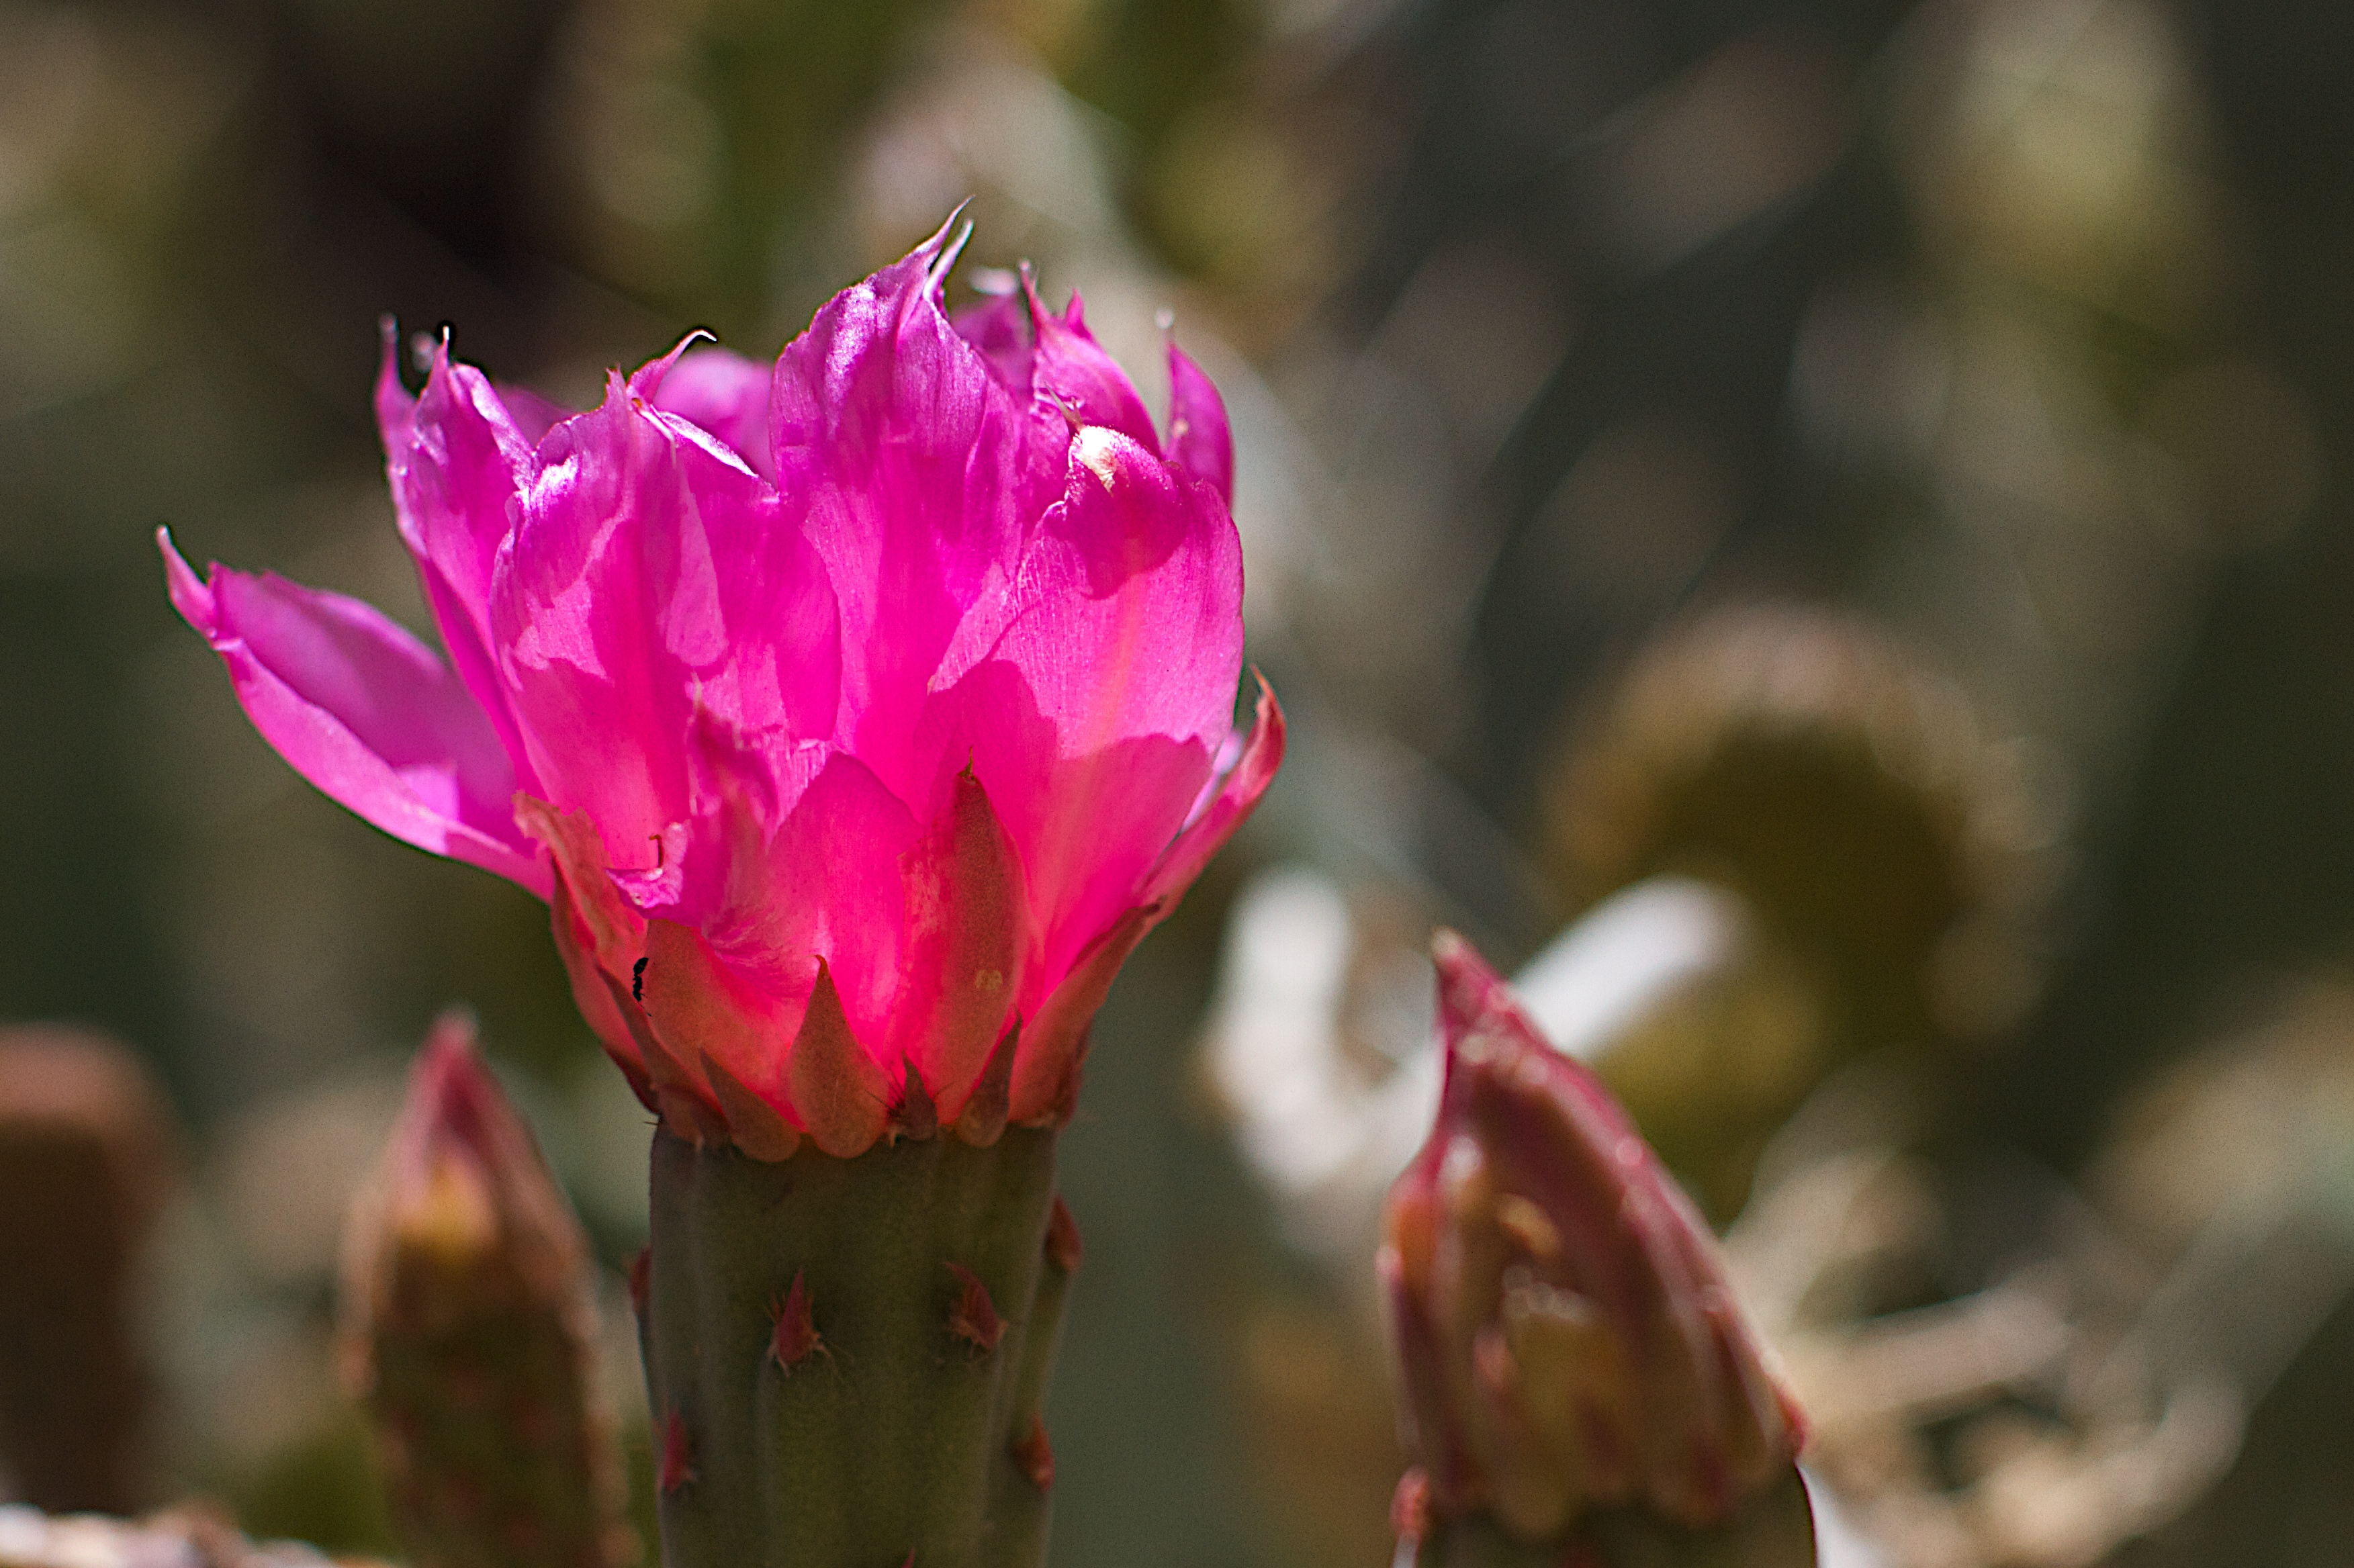
nature, blossom, cactus, plant, leaf, flower, petal, botany, pink, flora, wildflower, close up, bud, 2016366, macro photography, flowering plant, plant stem, land plant